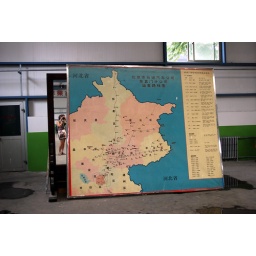
china bus station me in the mirror